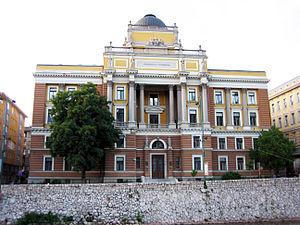
L'université de Sarajevo est une université publique située à Sarajevo, la capitale de la Bosnie-Herzégovine. Son origine remonte à 1531 mais, sous sa forme actuelle, elle a été fondée en 1949. En 2013, elle est dirigée par le recteur Muharem Avdispahić.
Karel Pařík était un architecte d'origine tchèque. Il a passé la plus grande partie de sa vie à Sarajevo, où il a dessiné plus de 70 bâtiments.
Sarajevo, prononcé [saʁajɛvo], est la capitale et la plus grande ville de Bosnie-Herzégovine. Traversée par la rivière Miljacka, la ville fait partie du canton de Sarajevo, l'un des dix de Bosnie-et-Herzégovine.